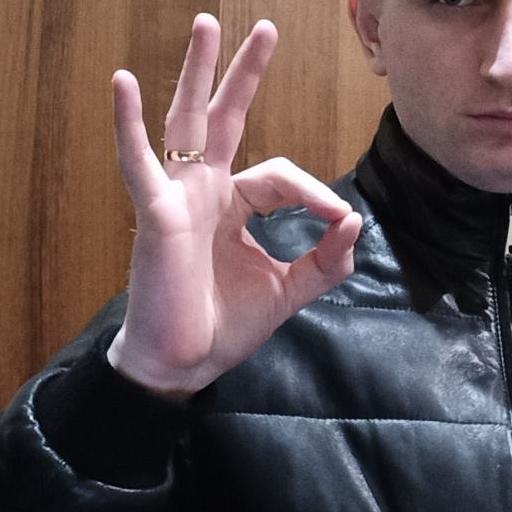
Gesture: ok